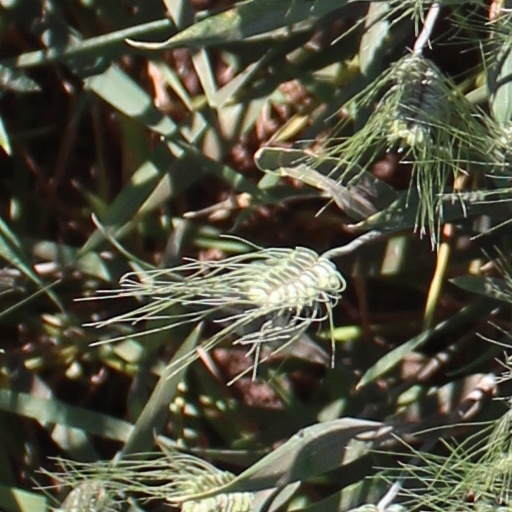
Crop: wheat